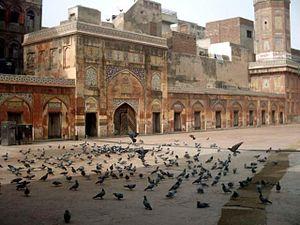
L'architecture atteint sous les Moghols une perfection exceptionnelle, en poursuivant les traditions iraniennes et locales antérieures, et en les enrichissant d'éléments européens et totalement nouveaux.